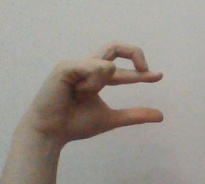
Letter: thal